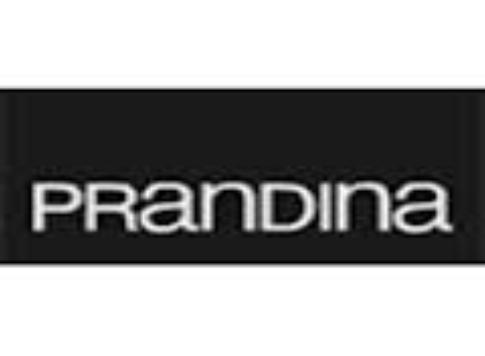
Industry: Necessities